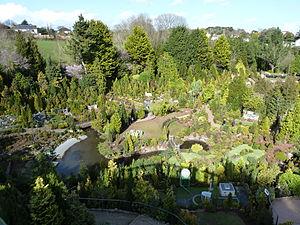
Le Babbacombe Model Village est un village miniature et de Modélisme ferroviaire situé à Babbacombe, à Torquay dans le Devon.